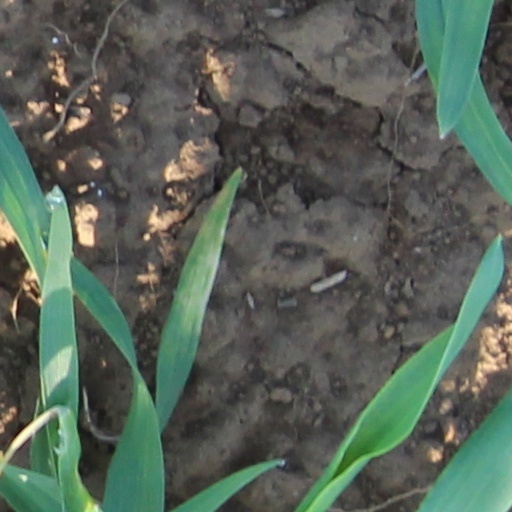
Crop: wheat